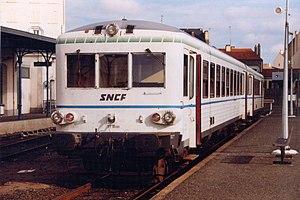
On appelle livrée la décoration extérieure d'un matériel roulant ferroviaire. Au cours de son histoire, depuis 1938, la Société nationale des chemins de fer français a utilisé de nombreuses livrées liées aux modes et aux changements de matériels. Certaines sont des essais sans lendemain sur quelques machines, d'autres sont de véritables marqueurs de l'identité de l'entreprise, par exemple la livrée « béton ».
Le TER Pays de la Loire, ou Aléop en TER depuis 2019, est l'ensemble de lignes TER qui couvre la région administrative des Pays de la Loire. Il représente quatre-cent-vingt circulations de trains par jour de pleine semaine, totalisant 24 500 train-km. Des lignes routières organisées par le Conseil régional des Pays de la Loire ainsi que des lignes routières TER complètent l'offre ferroviaire. Elles représentent environ cent-vingt circulations d'autocars ou 8 000 véhicule-km par jour de pleine semaine. Cent-vingt-trois gares sont à la disposition des voyageurs, auxquelles s'ajoutent cent-dix-sept points d'arrêt routiers.